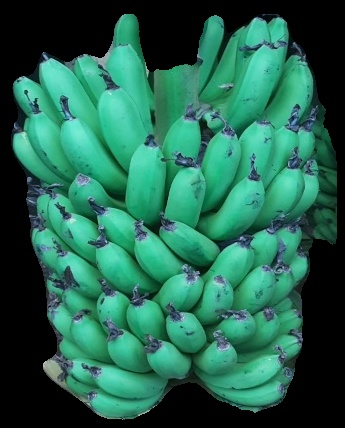
Variety: pachbale
Grade: grade1